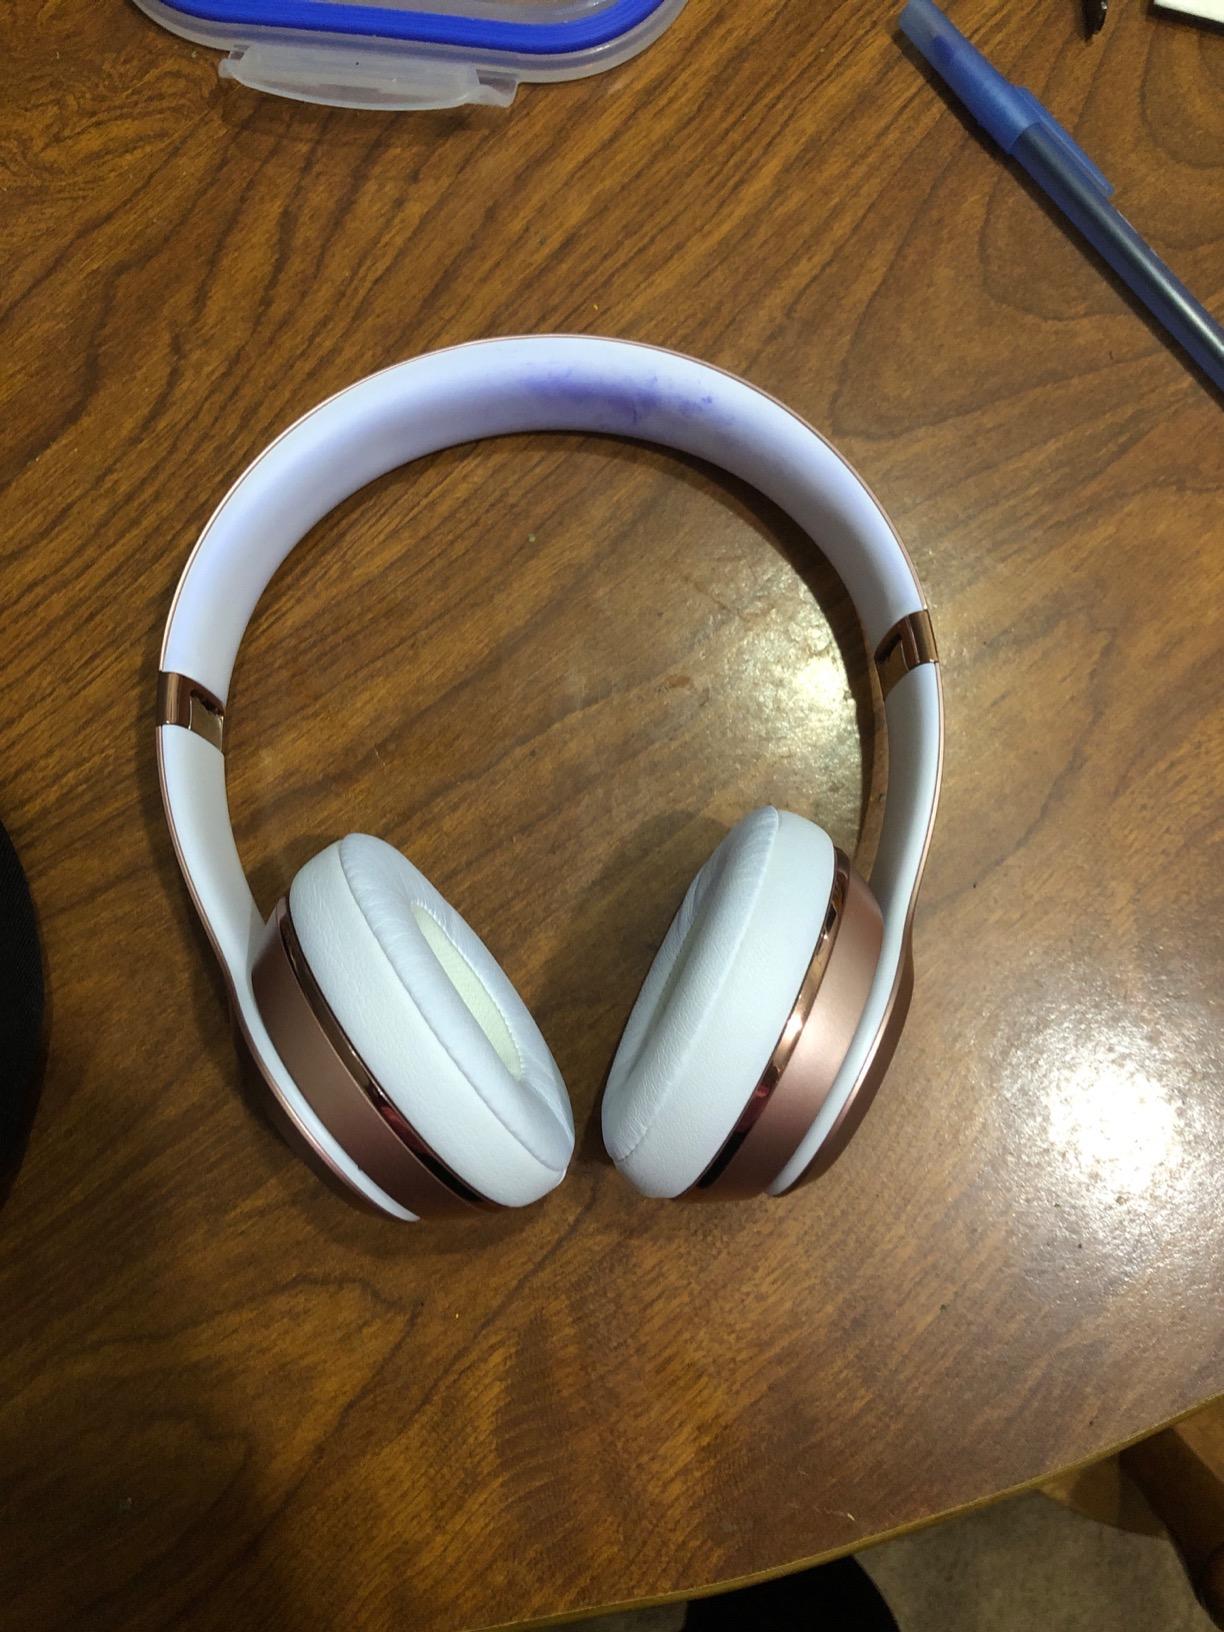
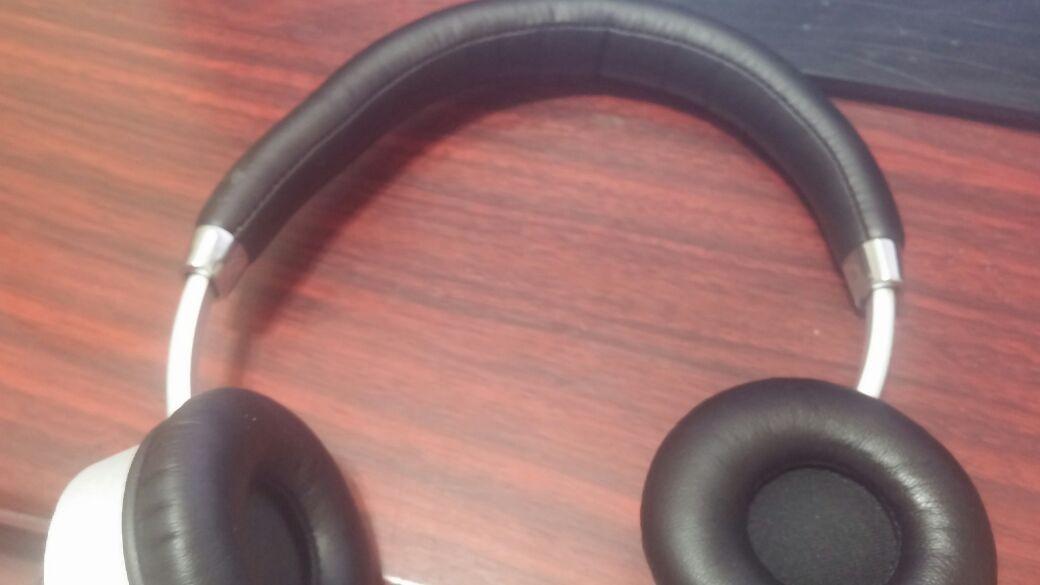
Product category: headphones
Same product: no